Antonin Scalia

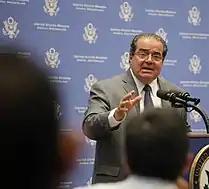

At the Supreme Court, justices meet after the case is briefed and argued and vote on the result. The task of writing the opinion is assigned by the Chief Justice or—if the Chief Justice is in the minority or is not participating—by the senior justice in the majority. After the assignment, the justices generally communicate about a case by sending notes and draft opinions to each other's chambers. In the give-and-take of opinion-writing, Scalia did not compromise his views in order to attract five votes for a majority (unlike the late Justice William J. Brennan, Jr., who would accept less than what he wanted in order to gain a partial victory). Scalia attempted to influence his colleagues by sending them "Ninograms"—short memoranda aimed at persuading them of the correctness of his views.